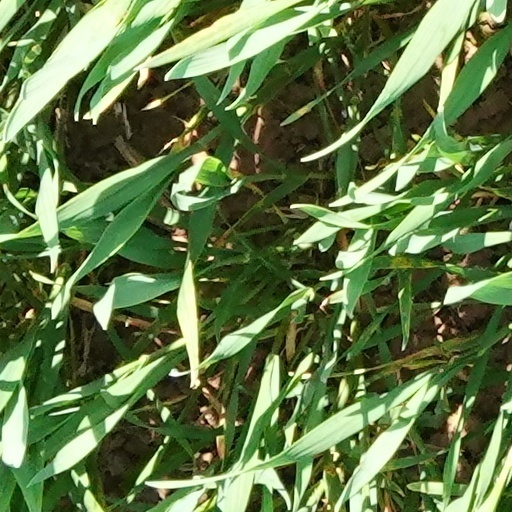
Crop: wheat